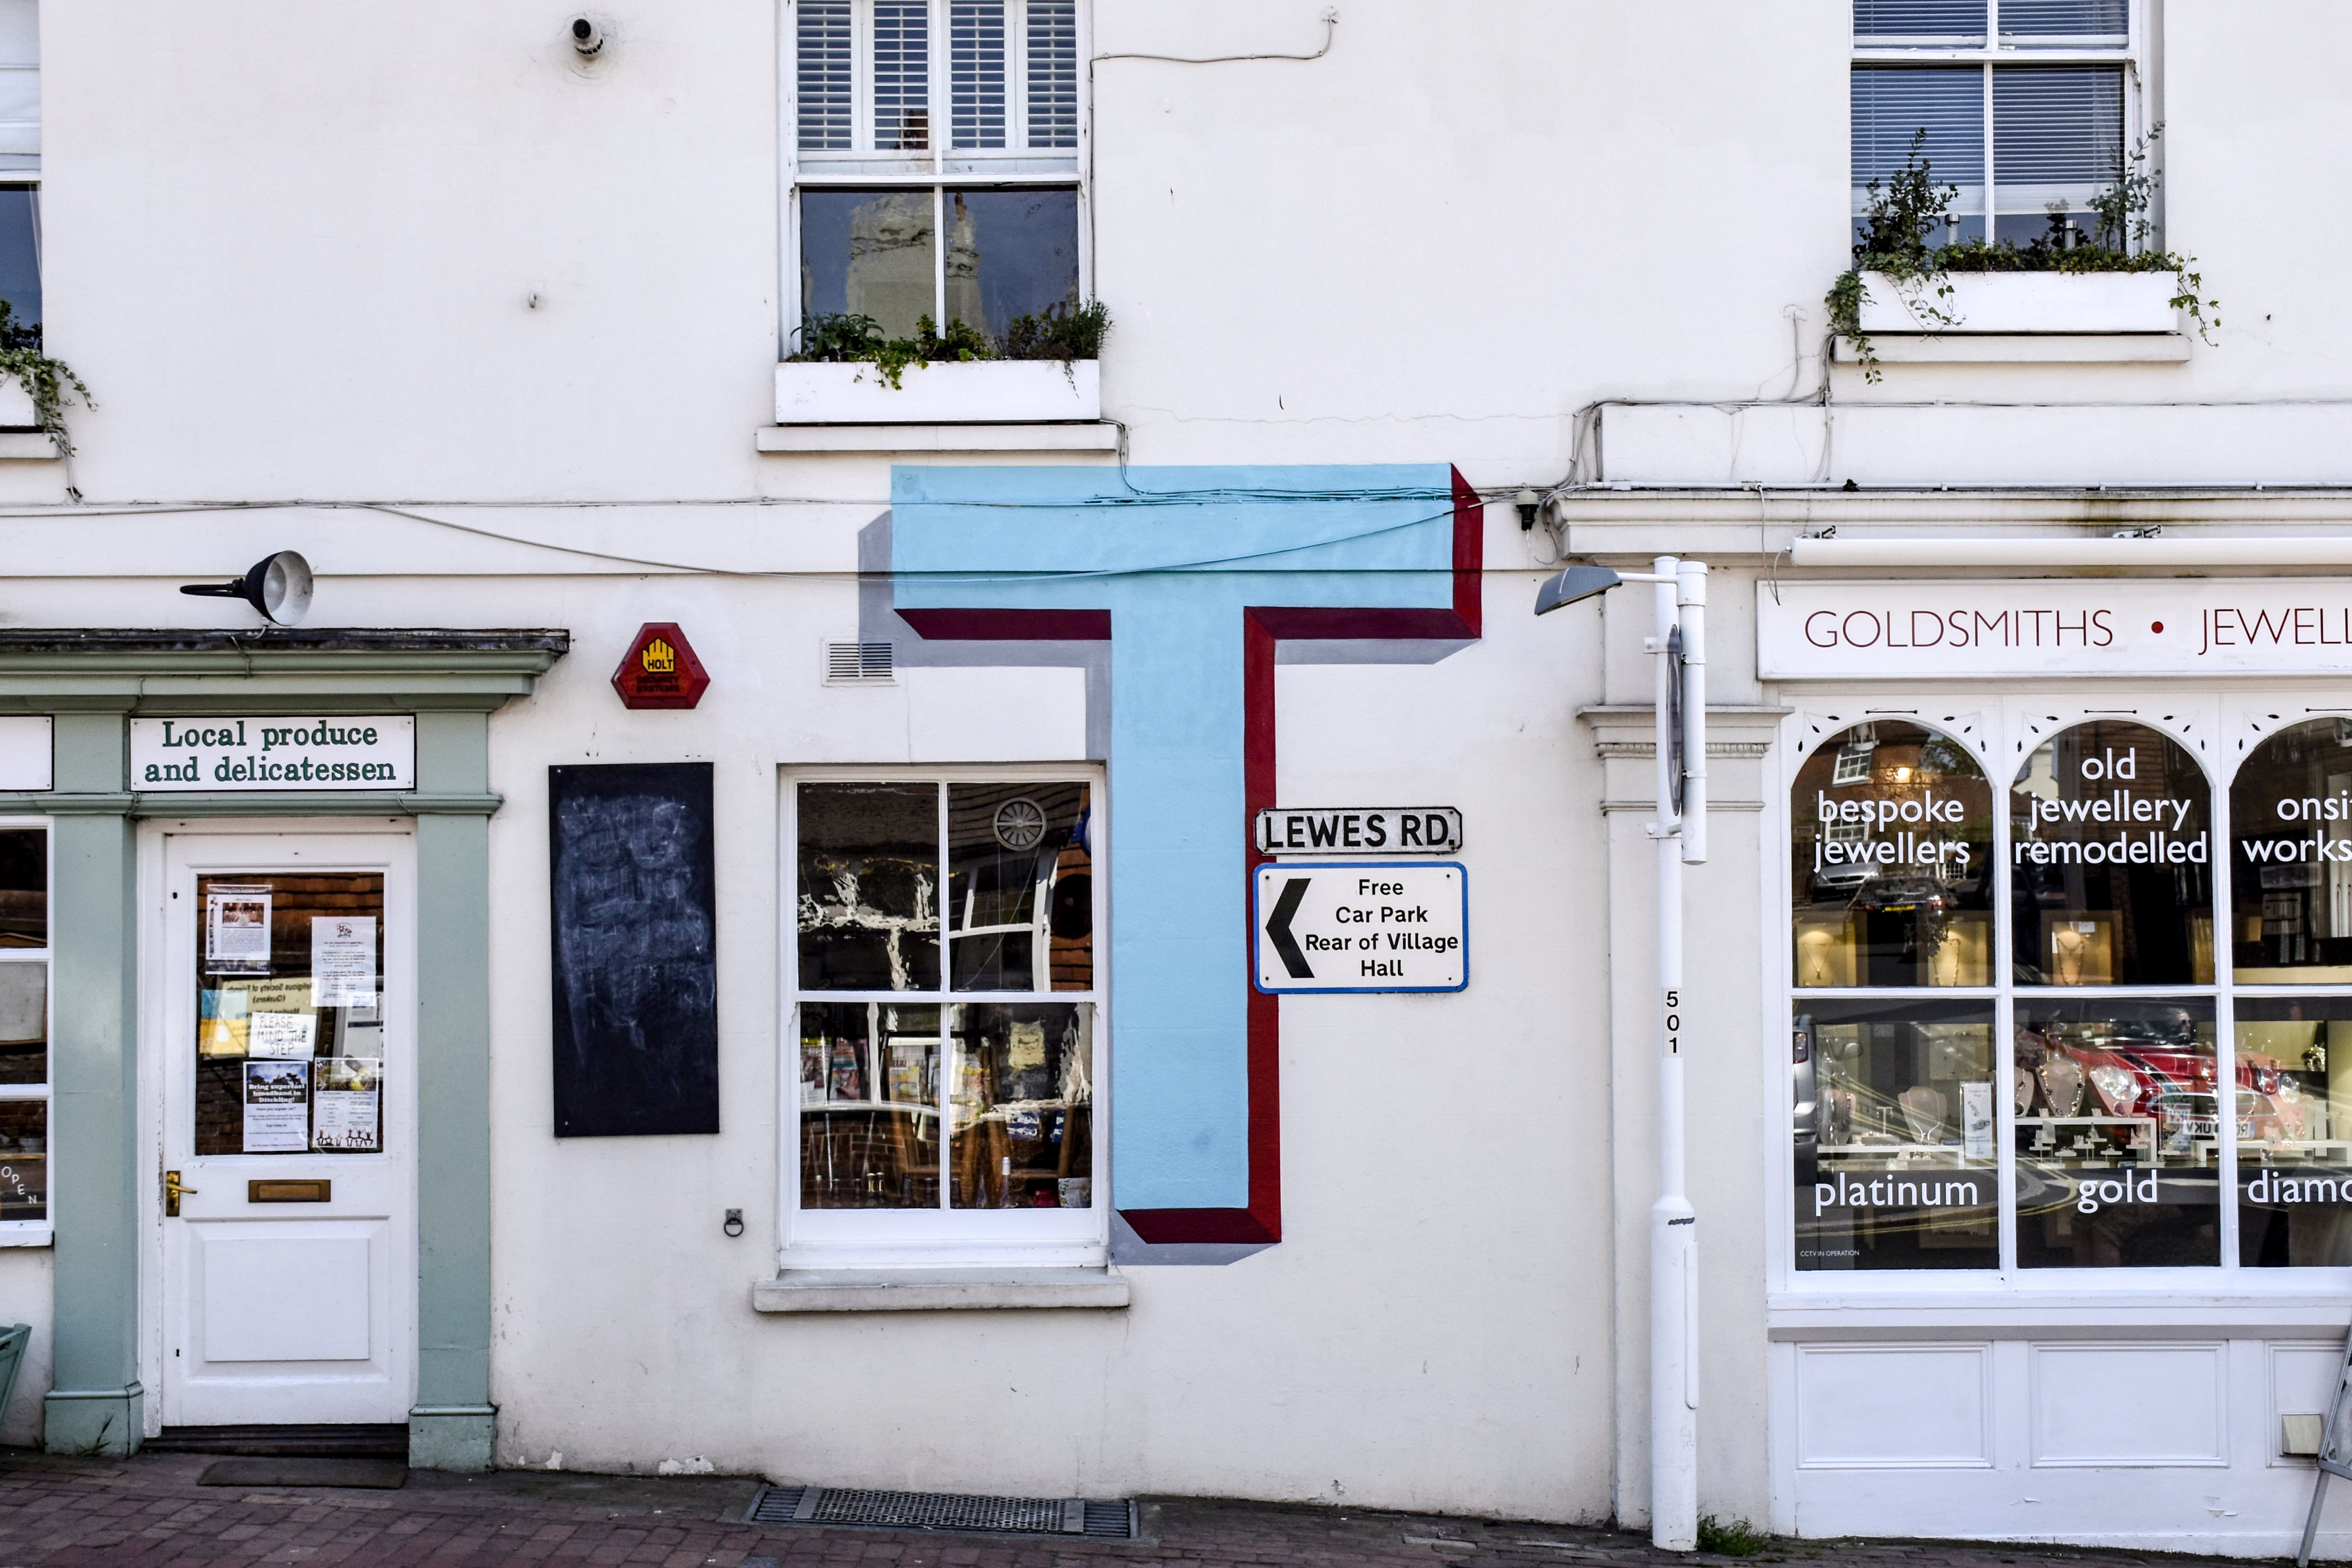
architecture, road, street, window, building, restaurant, bar, typography, facade, interior design, t, urban area